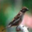
Label: bird